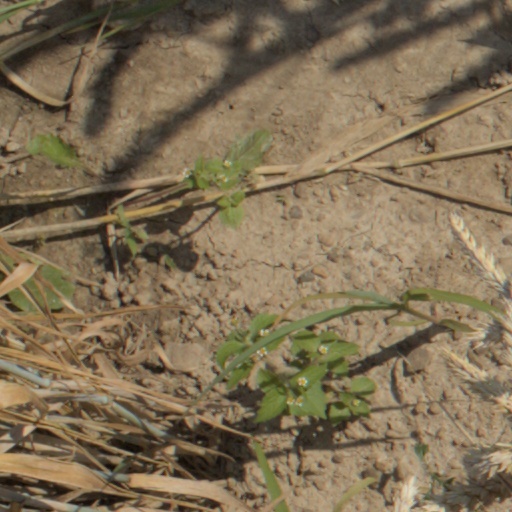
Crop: wheat